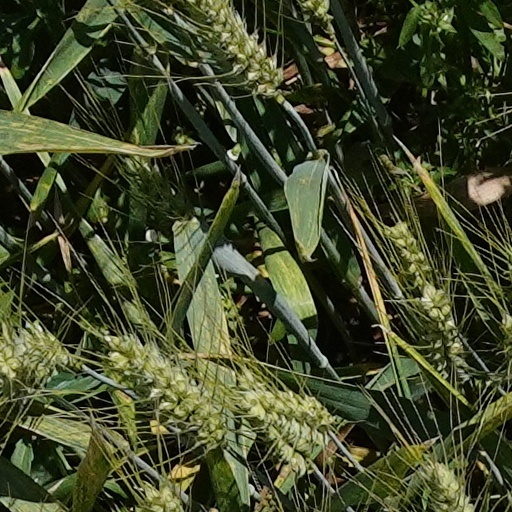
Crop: wheat